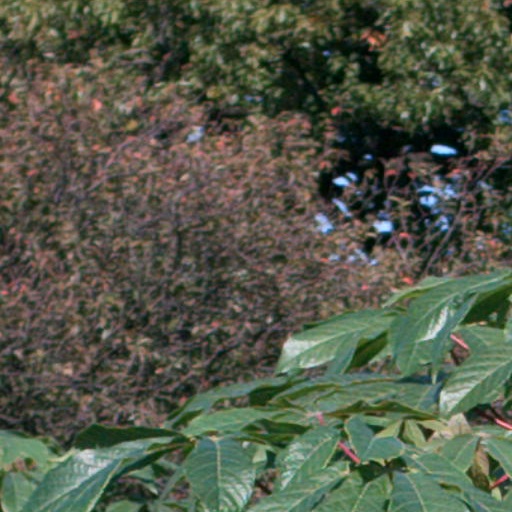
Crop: cassava